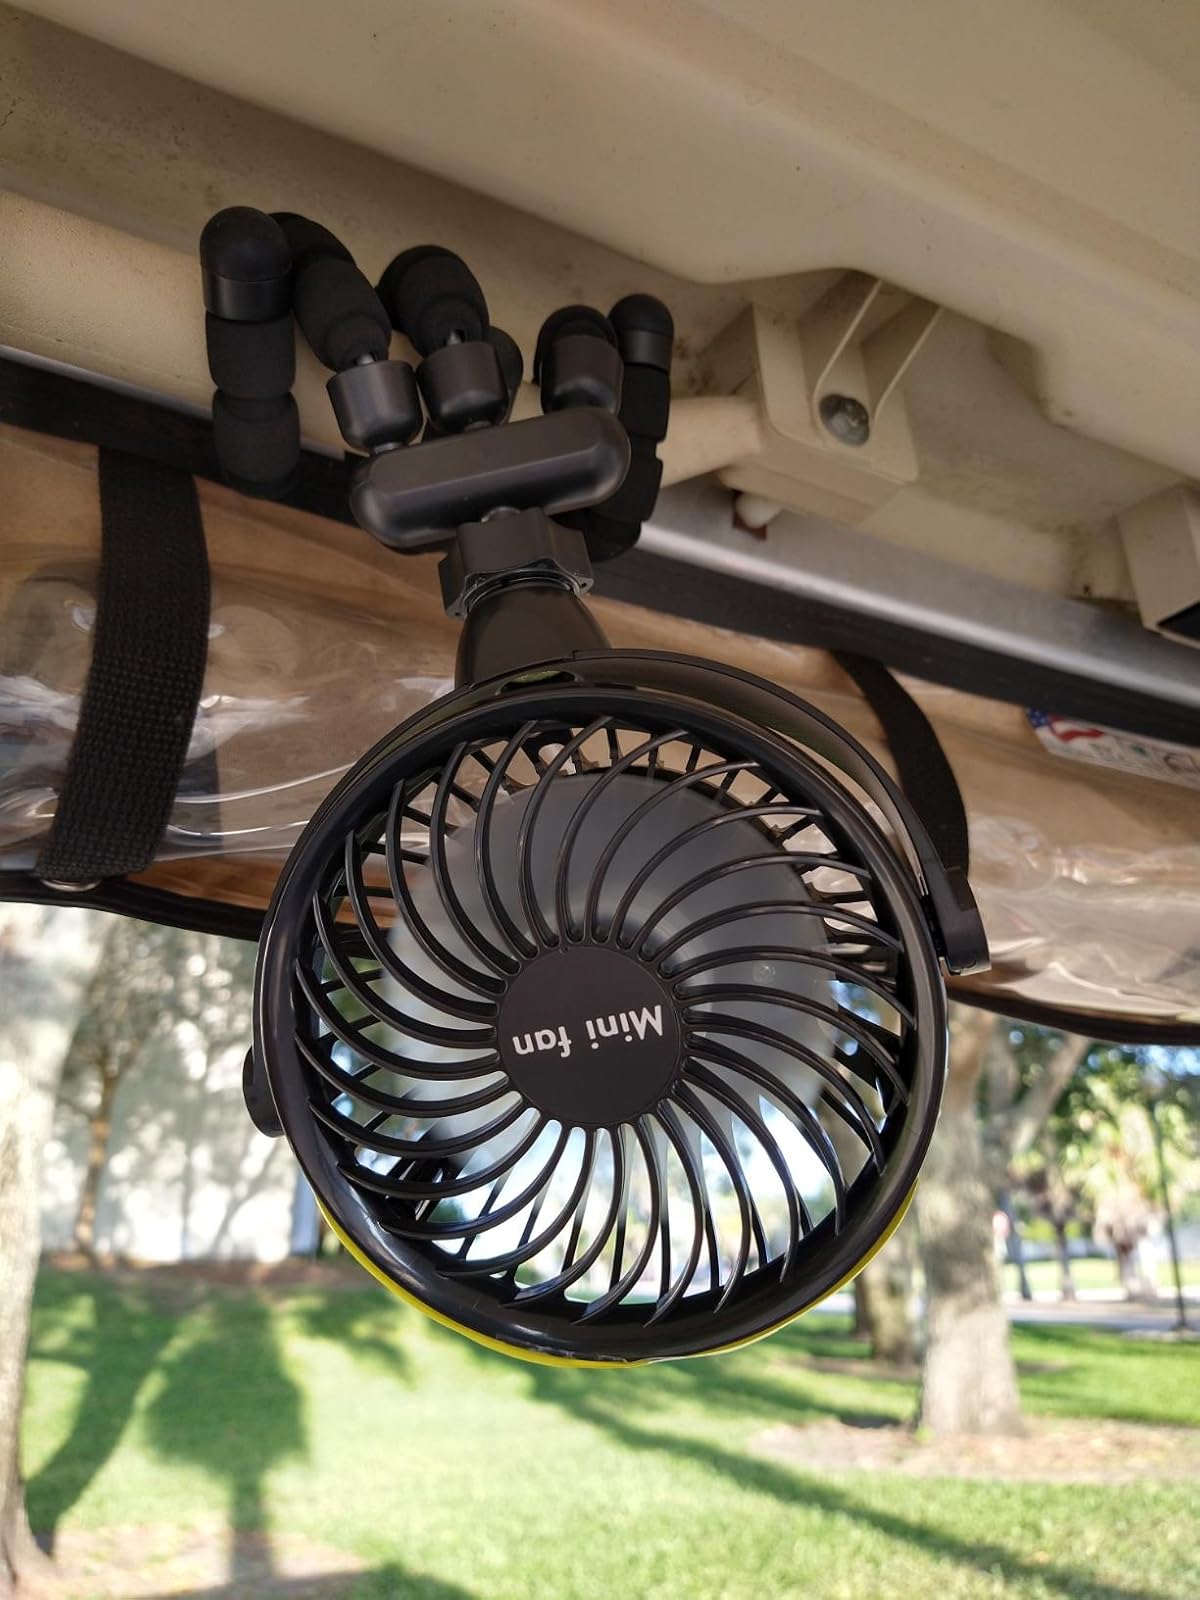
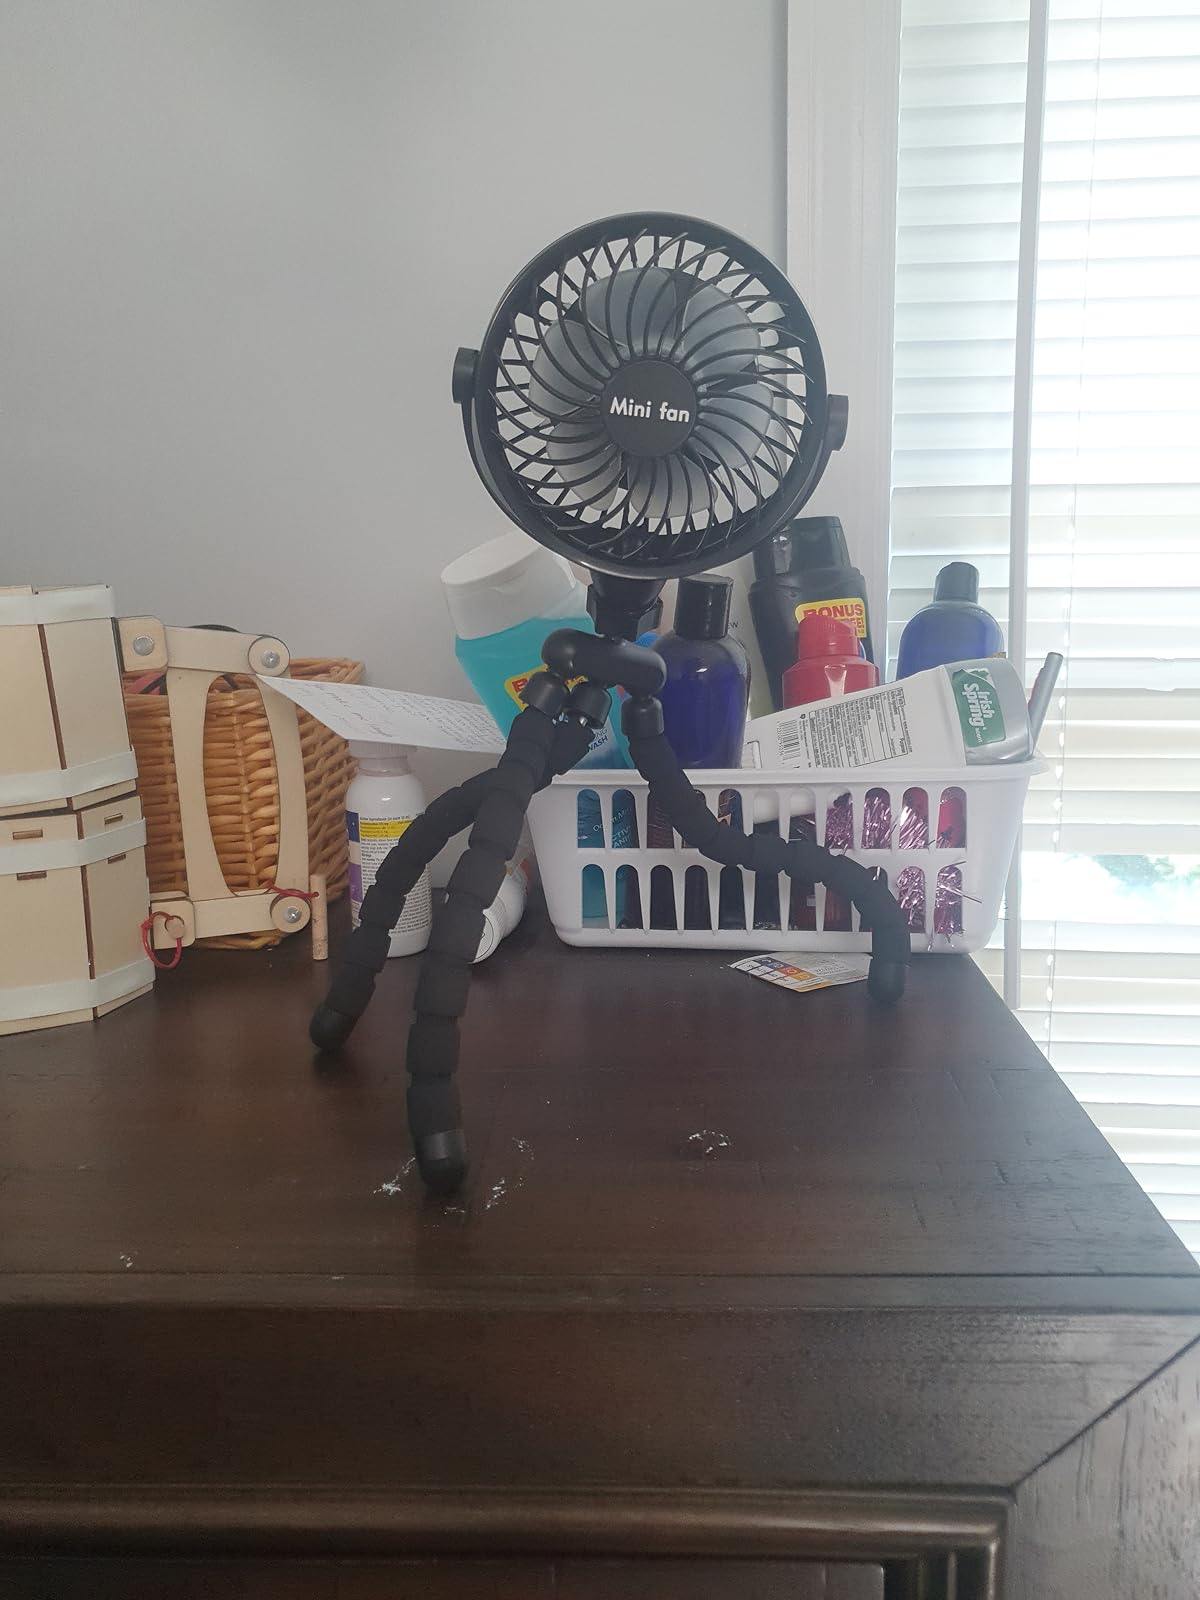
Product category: fan
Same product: yes